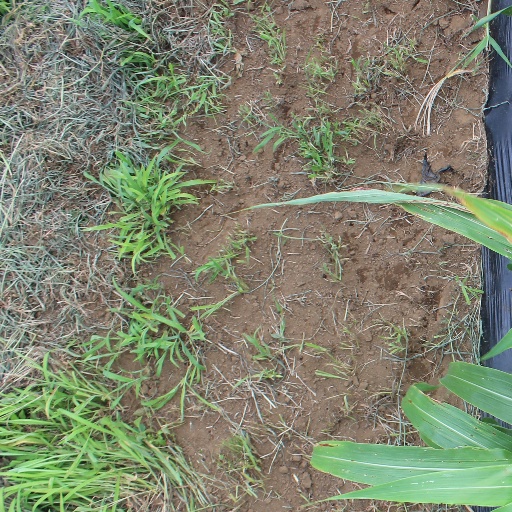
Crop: sorghum